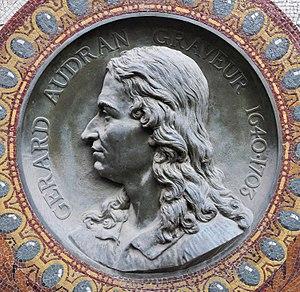
Médaillon de bronze à l'effigie de Gérard Audran, réalisé par Charles Textor (1835-1905)
Charles Textor, né à Lyon le 30 août 1835 et mort dans la même ville le 29 septembre 1905, est un sculpteur français, essentiellement actif à Lyon.
Le jardin du palais Saint-Pierre est un jardin municipal lyonnais situé dans l'enceinte du musée des Beaux-Arts de Lyon. Il s'inscrit dans un rectangle délimité par les arcades de l'ancien cloître de l’abbaye bénédictine. De style régulier, il se compose de parterres de pelouse en demi-lunes ou rectangulaires, ponctués de végétation et de différentes sculptures. Il est situé en plein centre-ville sur la presqu'île. Comme le musée des Beaux-Arts, le jardin est ouvert tous les jours, sauf les mardis et jours fériés, de 10 h à 18 h, le vendredi de 10 h 30 à 18 h.
Gérard Audran, né à Lyon le 2 août 1640 et mort à Paris le 26 juillet 1703, est un graveur et dessinateur français.